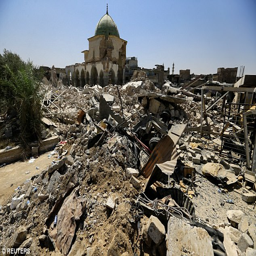
the devastation is laid bare outside sunni islamic place of worship